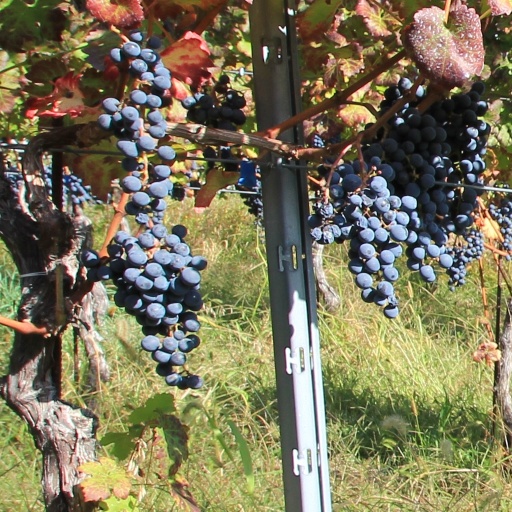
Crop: grape